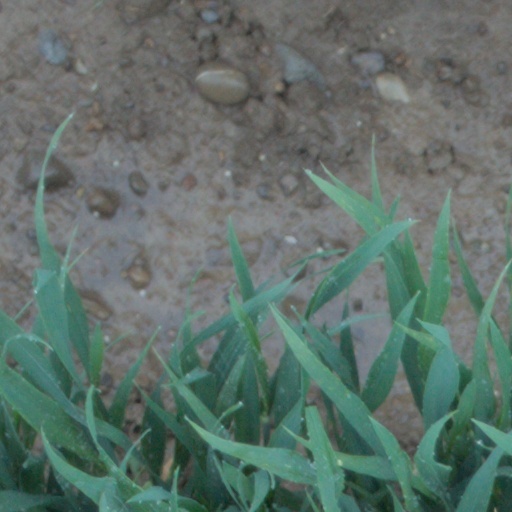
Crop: wheat